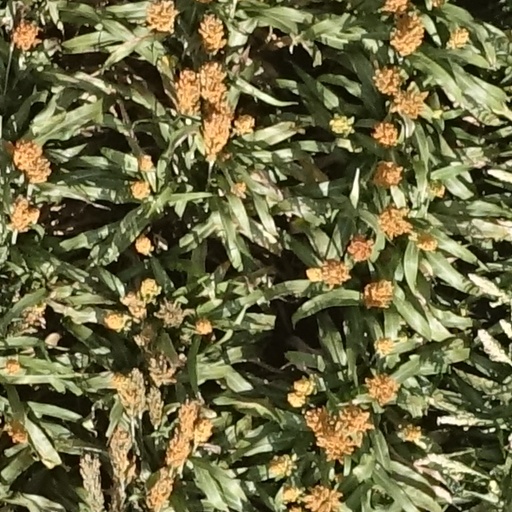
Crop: sorghum